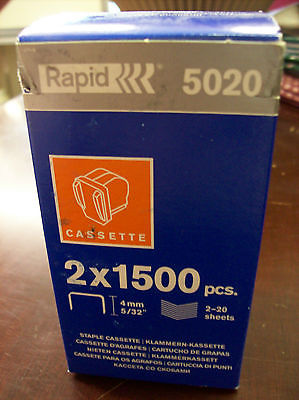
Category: stapler